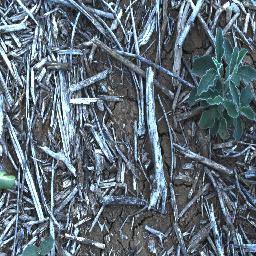
Label: negative